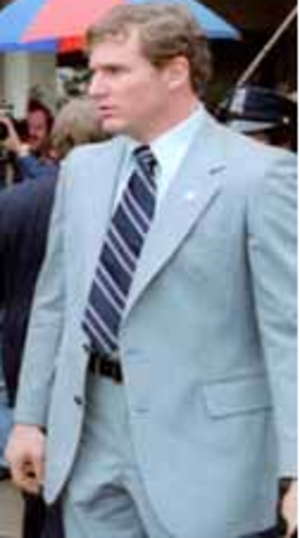
Timothy J. McCarthy, né le 20 juin 1949, est un agent du Secret Service américain connu pour être l'une des victimes non mortelles de la tentative d'assassinat de Ronald Reagan du 30 mars 1981. Une balle lui transperce la poitrine, touchant son poumon droit, lacérant son foie et blessant son diaphragme. Il a participé à la protection de cinq Présidents des États-Unis de Richard Nixon à Bill Clinton. En 1994, il devient chef de police d'Orland Park dans l'Illinois.